Boilermaker Special

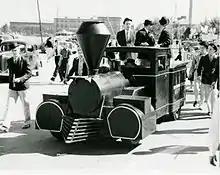
The Boilermaker Special I (1940 - 1953)

The Boilermaker Special I was introduced in 1940. The locomotive body was constructed by the Baldwin Locomotive Works and installed on a 1939 "Champion" automobile chassis donated by the Studebaker Corporation (South Bend, Indiana). The chassis had a 6-cylinder in-line gasoline engine and a three-speed manual transmission. The gearshift was on the steering column.